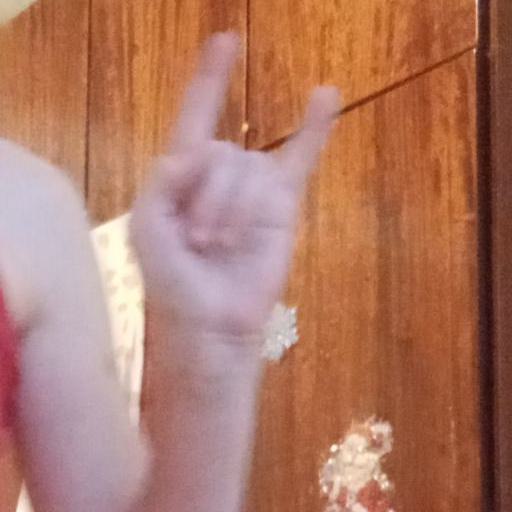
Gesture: rock